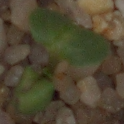
Label: charlock